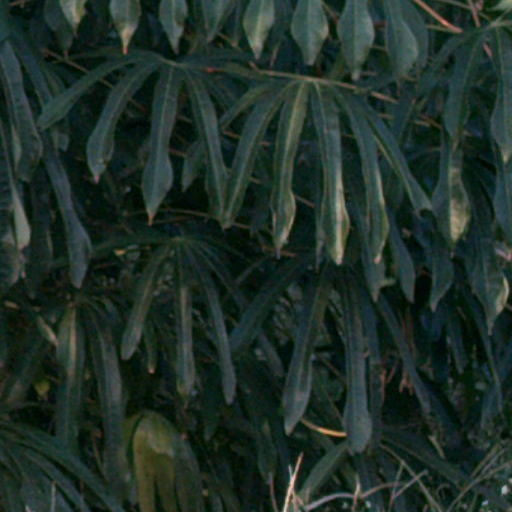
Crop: cassava